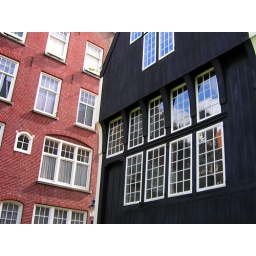
The oldest wooden house in Amsterdam, The Netherlands.